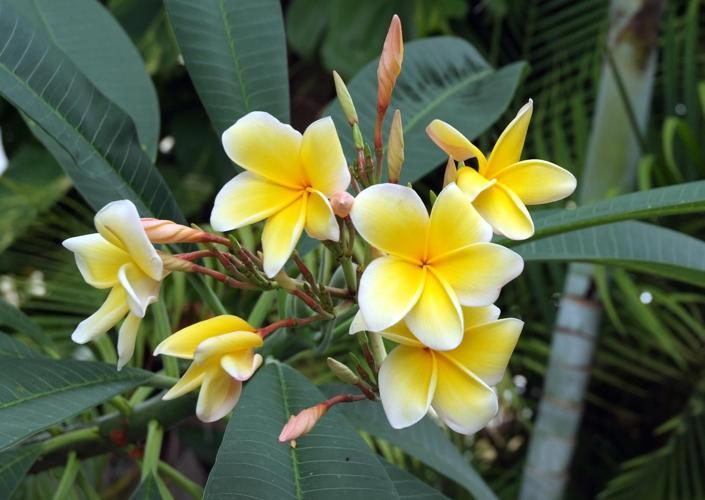
Label: frangipani